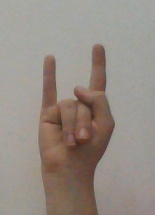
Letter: la